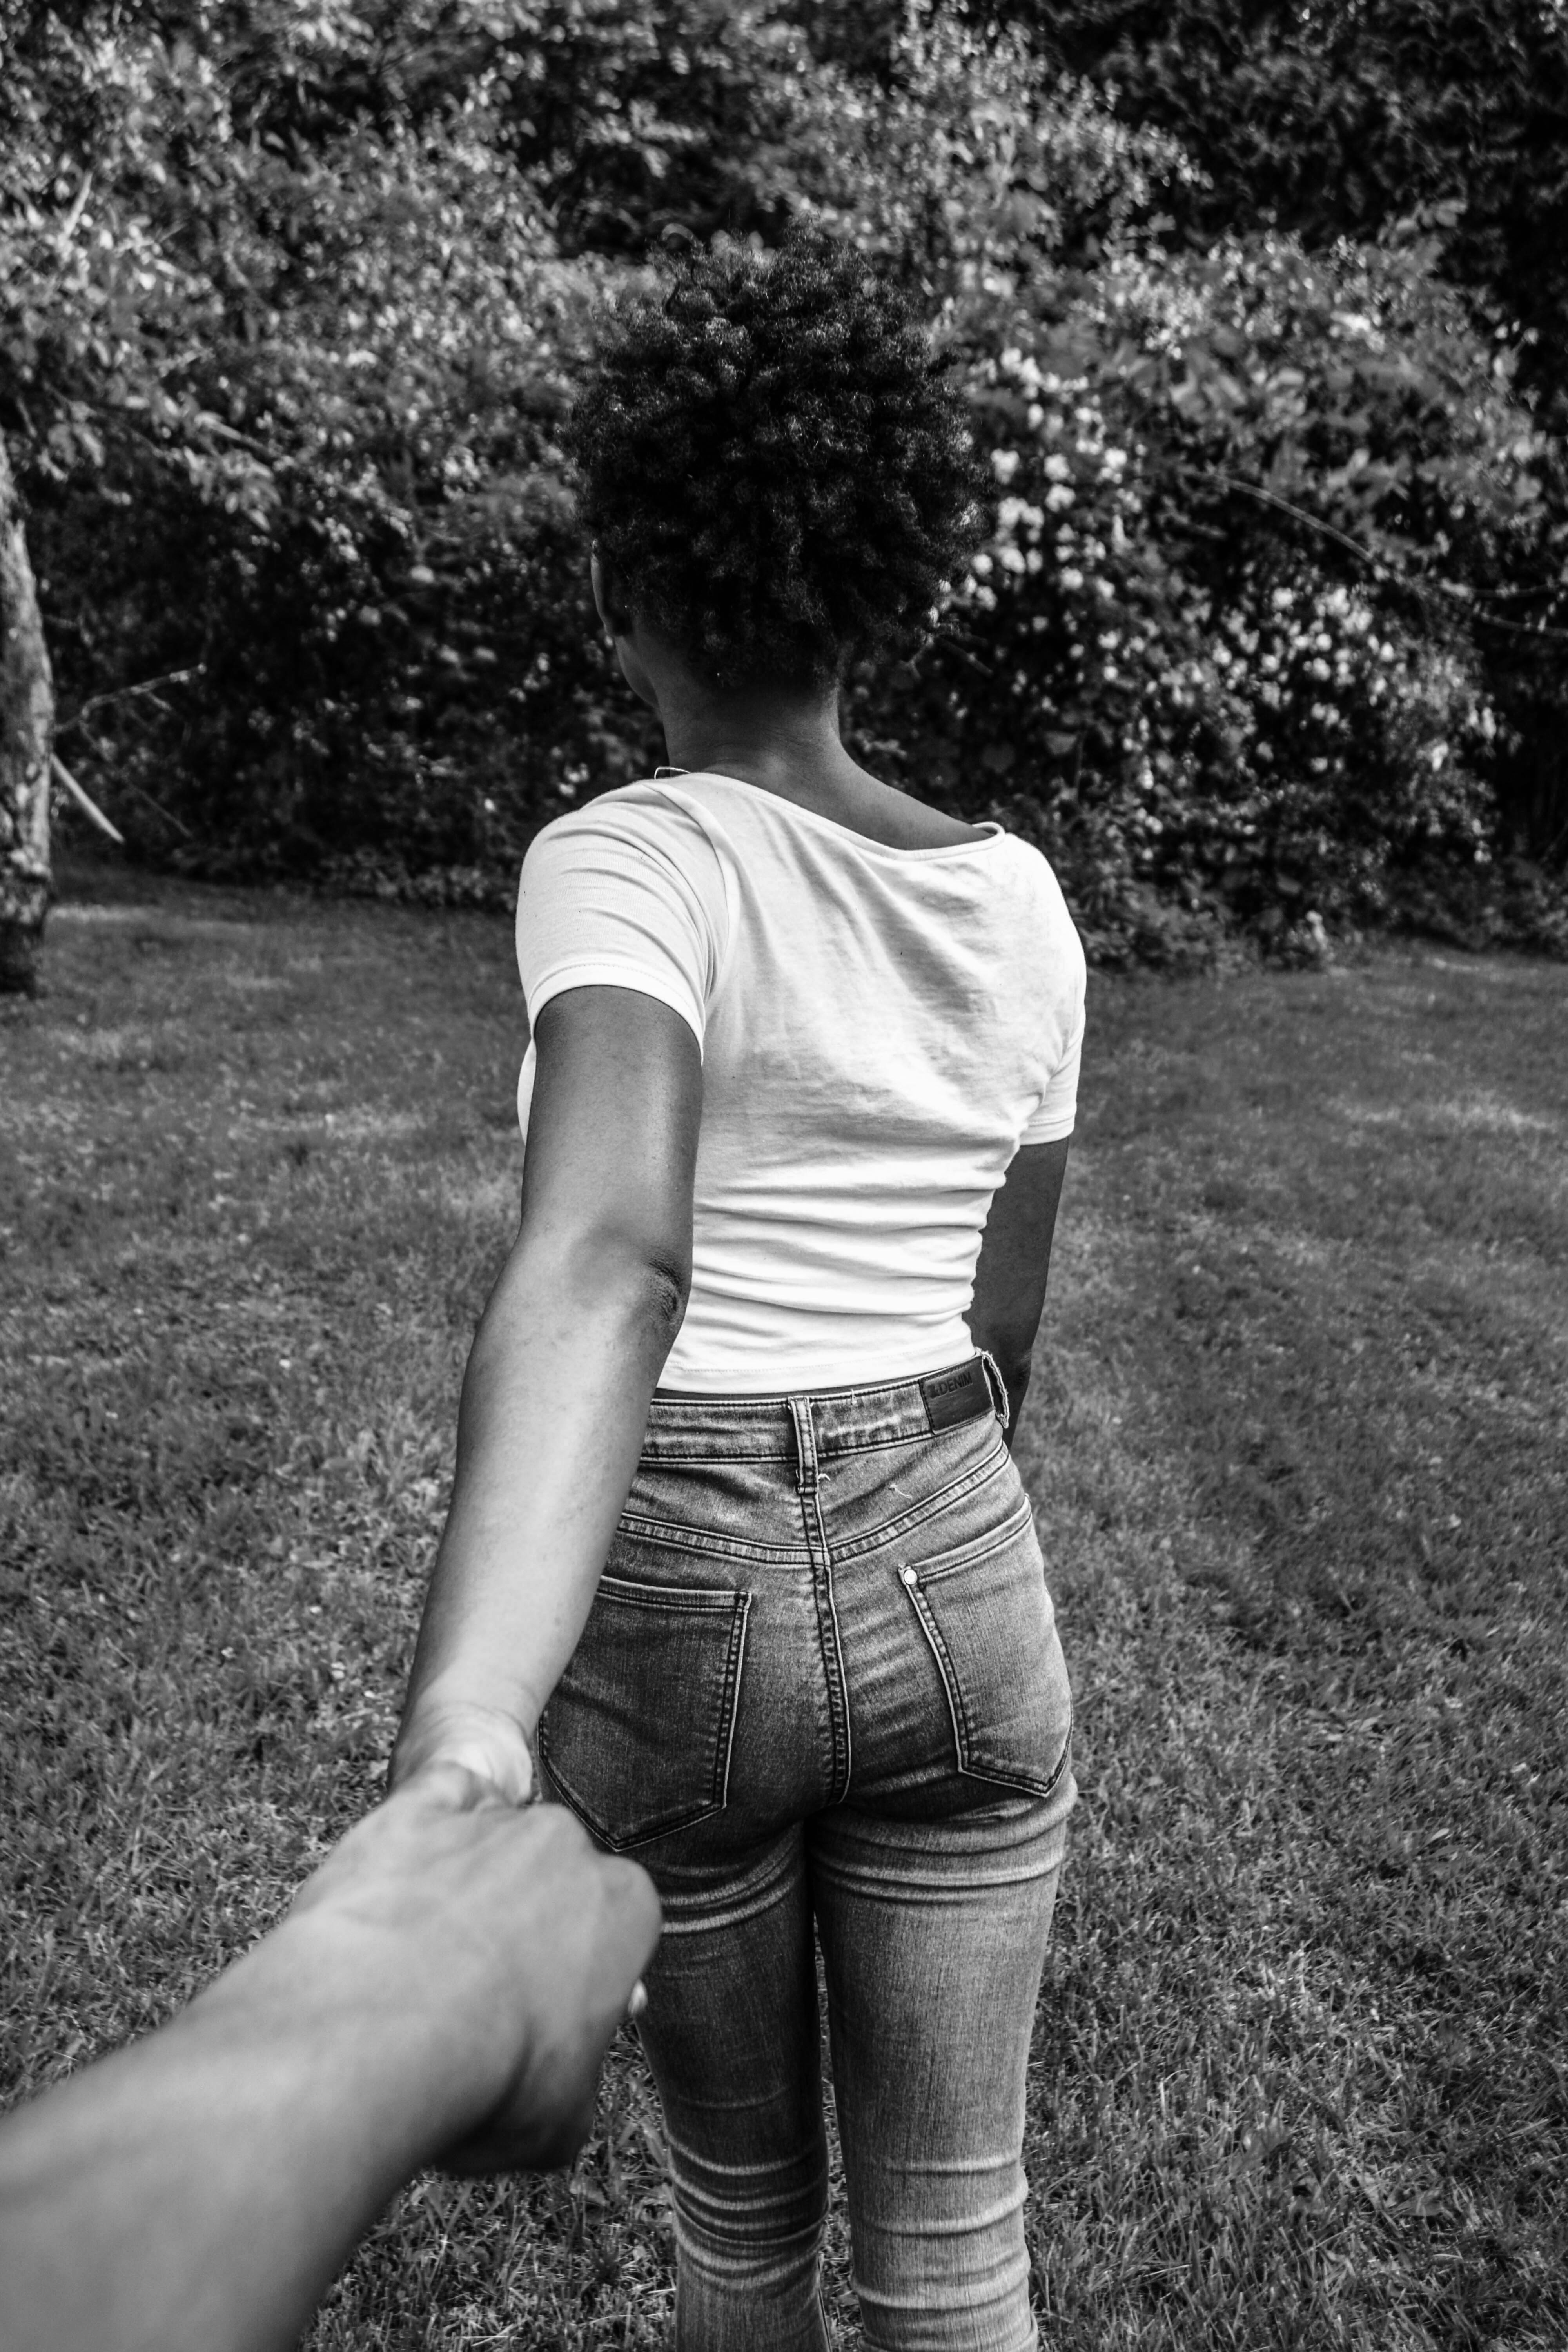
hand, grass, person, black and white, people, girl, woman, white, photography, male, portrait, model, spring, sitting, fashion, black, monochrome, lady, season, holding hands, hands, photograph, beauty, emotion, interaction, photo shoot, monochrome photography, portrait photography, human positions